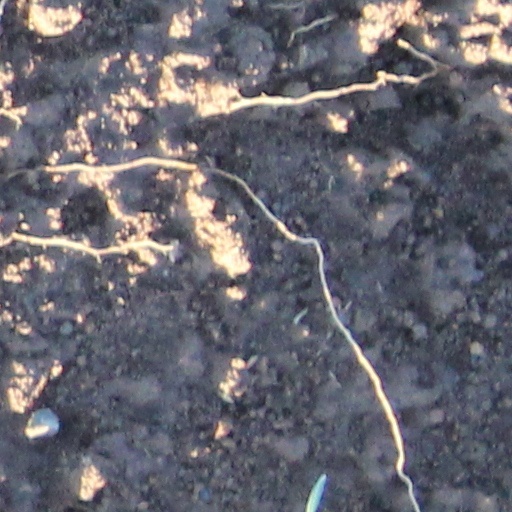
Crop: wheat